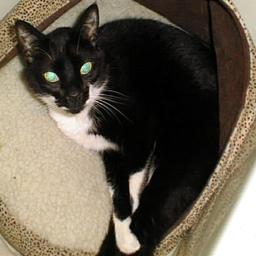
Animal: cats